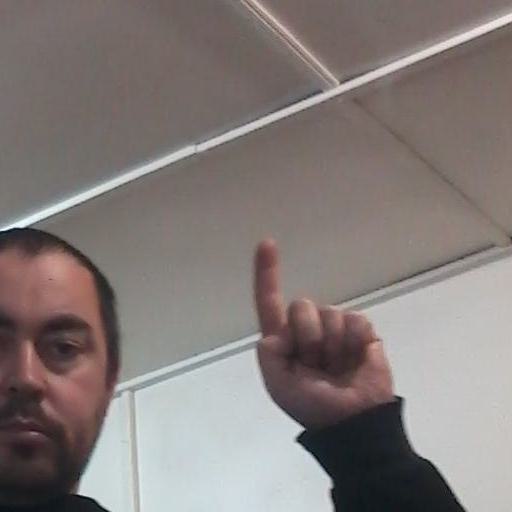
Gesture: one